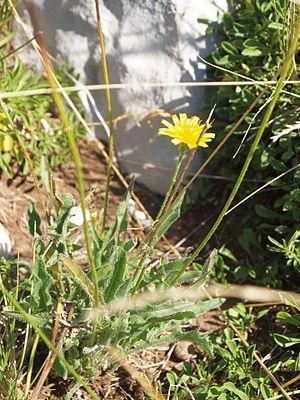
Le Liondent crépu est une espèce de plante herbacée vivace du genre Leontodon et de la famille des astéracées.